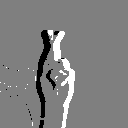
ASL letter: r